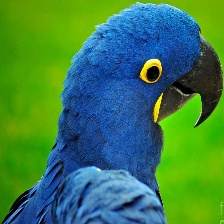
Species: HYACINTH MACAW
Scientific name: ANODORHYNCHUS HYACINTHINUS
ImageNet parent category: macaw